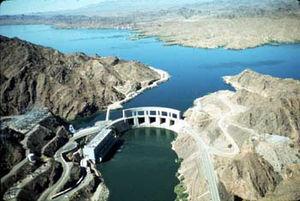
L'aqueduc du Colorado, est un aqueduc long de 389 km, construit dans la Californie du Sud, aux États-Unis, et exploité par le Metropolitan Water District of Southern California. L'aqueduc, alimenté avec l'eau du Colorado au niveau du lac Havasu, à la frontière entre les états de Californie, et de l'Arizona, traverse le désert des Mojaves et le désert du Colorado, pour rejoindre le côté est des monts Santa Ana. C'est l'une des principales sources d'eau potable pour le Sud de la Californie.